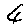
Label: 4